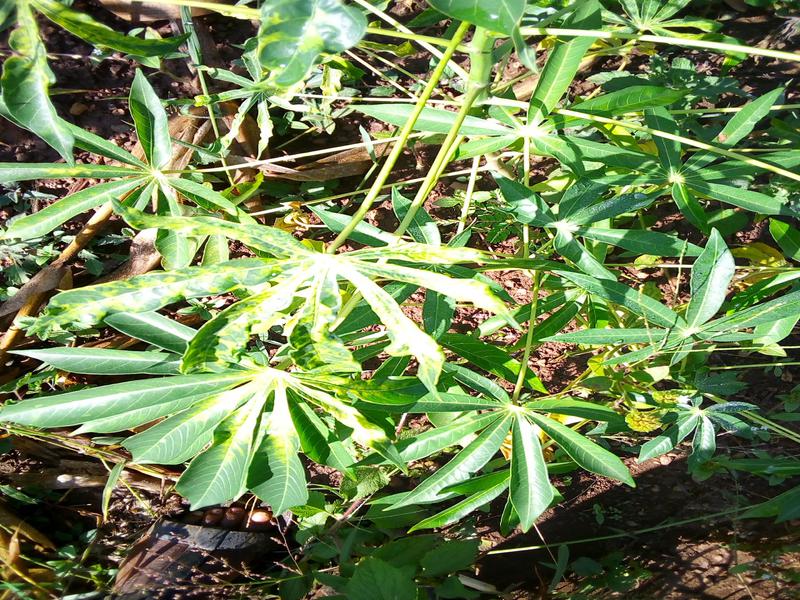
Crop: cassava
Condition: mosaic_disease